A Night on the Danube

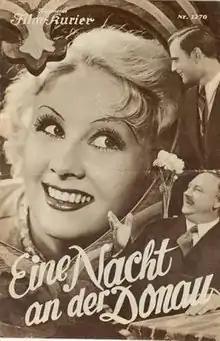

A Night on the Danube is 1935 German comedy film directed by Carl Boese and starring Olga Engl, Wolfgang Liebeneiner, and Gustav Waldau. It was shot at the EFA Studios in Berlin and on location in Budapest and Vienna. The film's sets were designed by the art directors Emil Hasler and Arthur Schwarz.